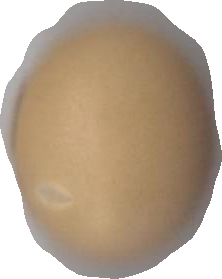
Variety: Dega